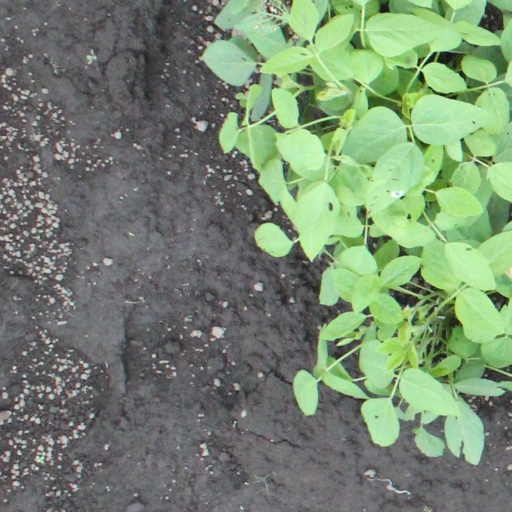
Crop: soybean